Clark Leiblee

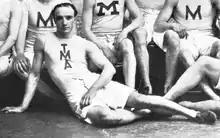
Clark Leiblee, University of Michigan

Clark Moses Leiblee (November 2, 1877 – August 20, 1917) was an American track and field athlete who competed at the 1900 Summer Olympics in Paris, France. He also competed in intercollegiate track for the University of Michigan. He was also on the roster of the 1899 Michigan Wolverines football team as a halfback.